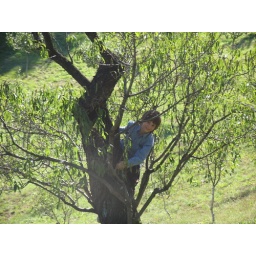
A young, Czech boy who had climbed way up in the tree and kept smiling at me. Prague, 2005.